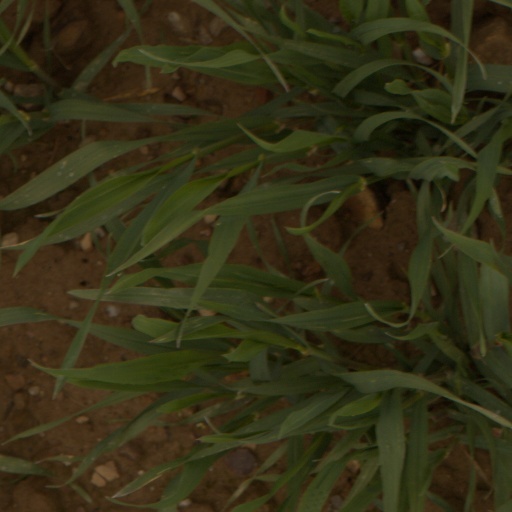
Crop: wheat